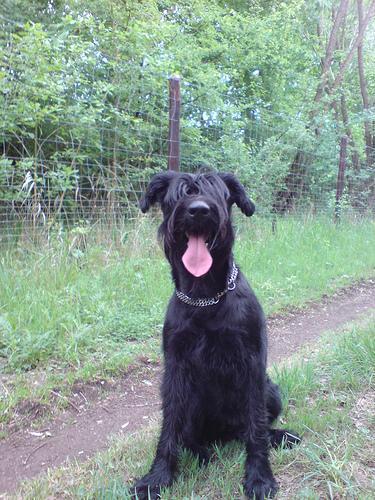
giant_schnauzer